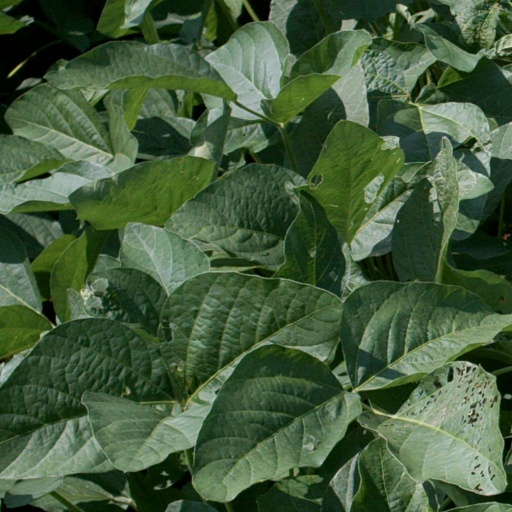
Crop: soybean